Tequisquiapan

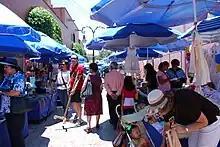
Outdoor crafts market along the parish church

The official founding date for the city is 1551 by indigenous cacique Nicolás de San Luis Montañez, who was allied with the Spanish. The settlement received its royal seal founded as Santa María de la Asuncón y de las Aguas Calientes. The foundation grouped local Chichimecas and Otomí onto the site and the foundation was celebrated with a Mass. With the pacification of southern Querétaro, lands in the area were redistributed among the Spanish and the evangelized Otomi, leading to three hundred years of intense agricultural development. However, much of this came at the expense of most of the indigenous population. By 1656, it had been definitively named Tequisquiapan.